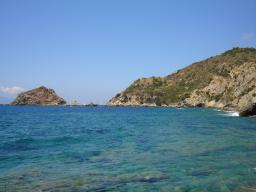
Label: Background_without_leaves